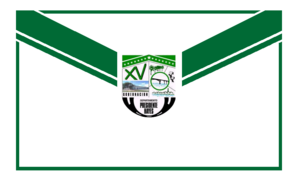
Le département de Presidente Hayes est un des 17 départements du Paraguay. Son code ISO 3166-2 est PY-15.